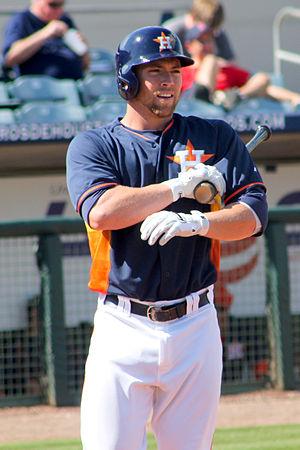
Nolan David Fontana est un joueur d'arrêt-court et de deuxième but des Angels de Los Angeles de la Ligue majeure de baseball.